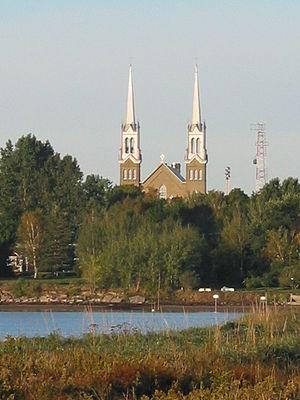
Église de Tracadie